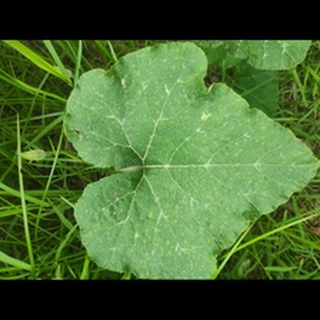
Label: healthy_pumpkin